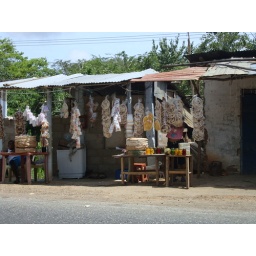
Typical road in Venezuela, you can buy fruits and some original objects.